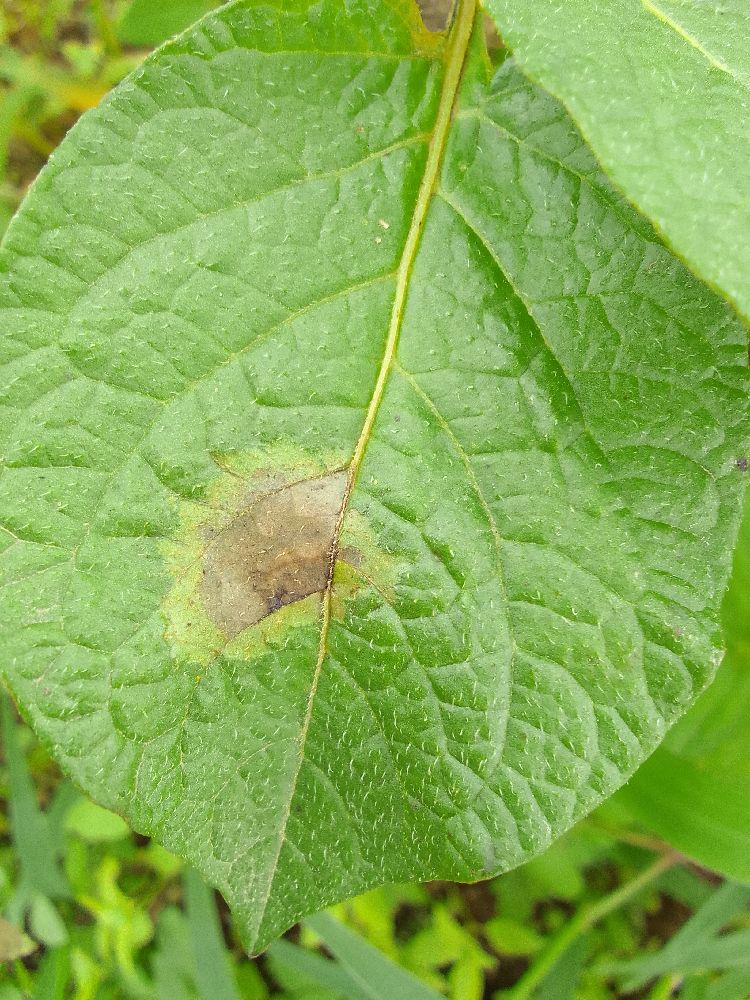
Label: Late blight